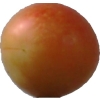
Label: cherry_wax